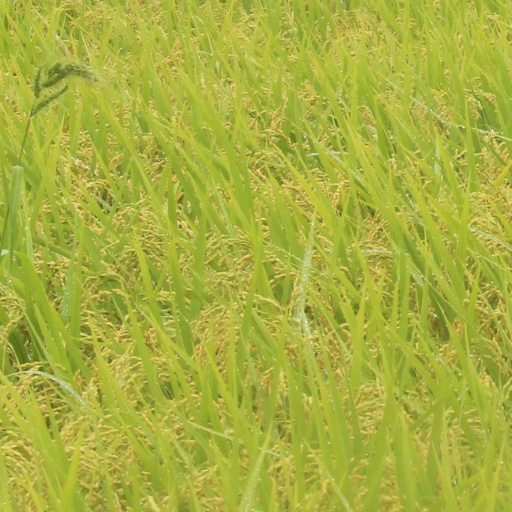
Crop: rice